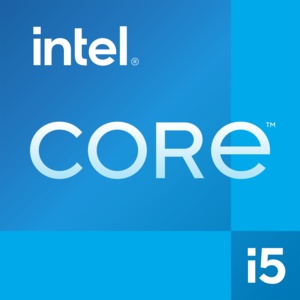
HP Pro 400 G9 Intel® Core™ i5 i5-13500 8 GB DDR4-SDRAM 512 GB SSD Windows 11 Pro Tower PC Black
All the essentials for your growing business needs The HP Pro Tower 400 provides users with commercial-grade performance, security, and scalability for growing businesses. This PC is powered by the latest Intel® processor [2] and protected with always-on security you can trust.
Brand: HP
Category: Electronics > Computers > Desktop Computers